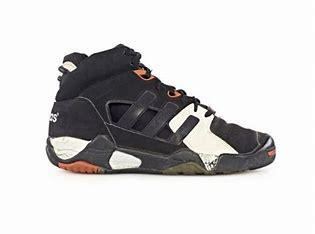
Brand: adidas
Model: Streetball Basketball